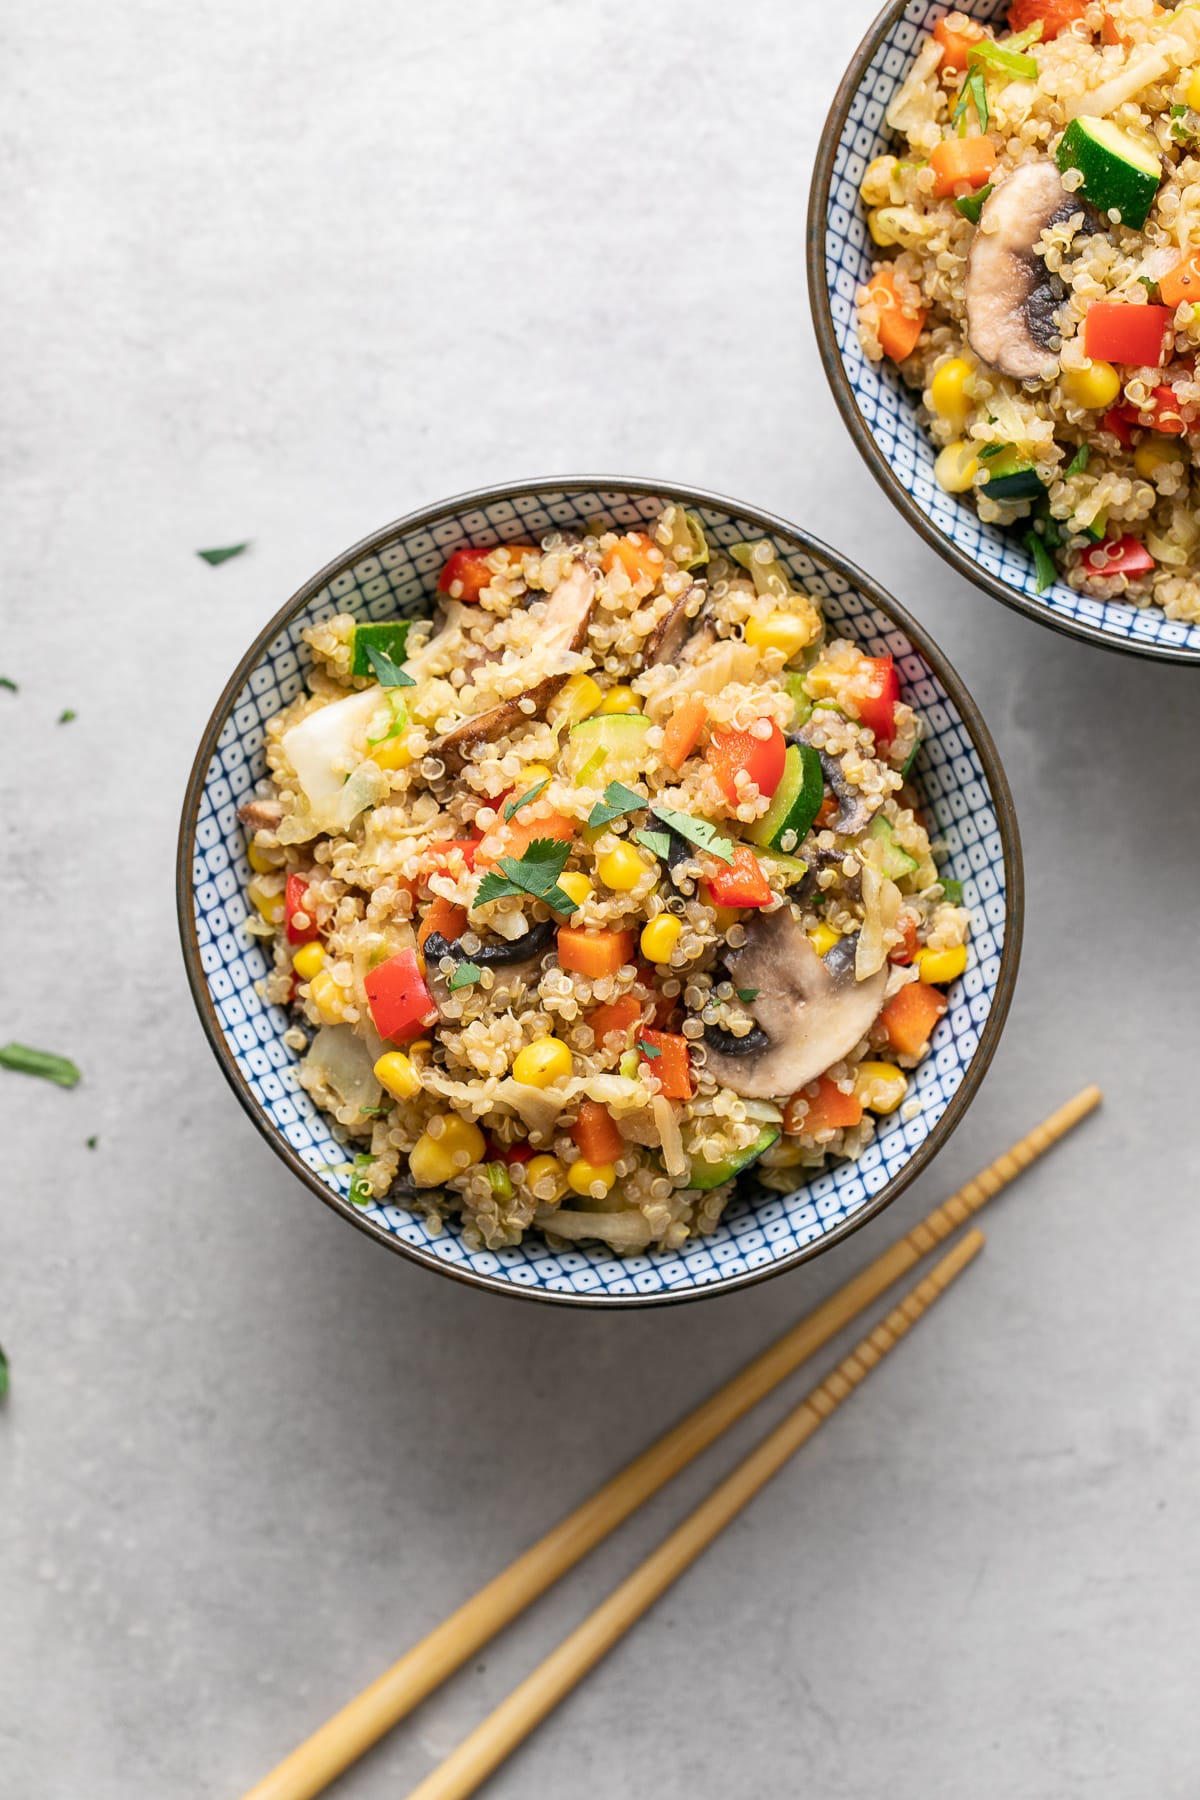
Dish: fried_rice